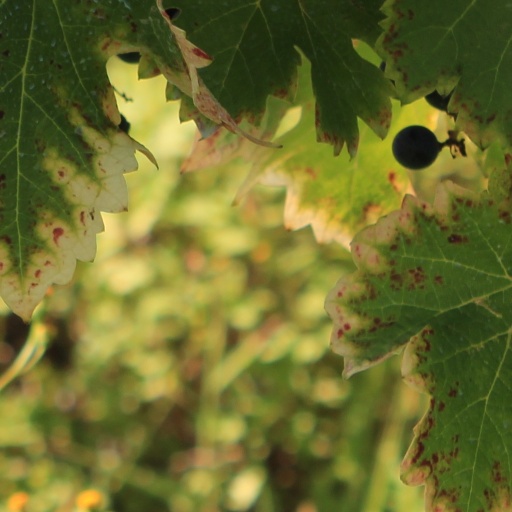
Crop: grape